Pachena Bay

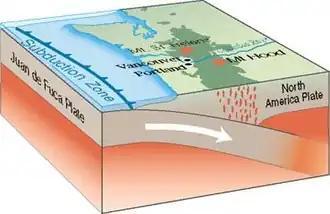
Cascadia subduction zone, Vancouver Island

In 1996, a team of researchers linked the orphaned 1700 tsunami in Japan with a magnitude 9 earthquake and tsunami in North America in a Trans-Pacific reunion. Scientists "dated the earthquake to the evening of January 26, 1700" and approximated its size as magnitude 9.